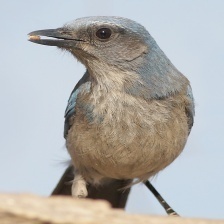
Species: CHARA DE COLLAR
Scientific name: CYANOLYCA ARMILLATA